Abahani Limited Dhaka

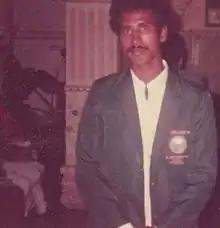
Sheikh Md. Aslam is second in the club's all-time top scorers chart with 119 league goals

In 1988, Abahani won the Federation Cup once again, their Sri Lankan striker PermLal, was also lethal that year, scoring 18 league goals, but eventually failed to prevent Moahmmedan SC from winning their hattrick league title. The subsequent year, long serving club legends Ashrafuddin Ahmed Chunnu and Golam Rabbani Helal both announced their retirements, leading the club to put their faith into young duo, Monem Munna and Rizvi Karim Rumi. During the 1989–90 season, Abahani finally broke their league drought, with Sheikh Aslam scoring 11 league goals, Rumi becoming the second highest goal scorer, and club captain Ashish Bhadra ending his career by lifting the league title one last time. They were also able to win India's historic Sait Nagjee Trophy in 1989, under Yugoslavian head coach Marko Velich, they defeated previous years winner Salgaocar FC, 1–0 in the final, Aslam was the lone scorer. By 1989, the club had transitioned into a Limited Company. In 1990, a brace from Rizvi Karim Rumi, saw Abahani win their first Independence Cup, defeating Mohammedan 2–1. Abahani managed to defeat Indian giants East Bengal Club and rivals Mohammedan during their 1991 BTC Club Cup triumph. And as the country's domestic league was not held in 1991, East Bengal roped in Munna, Gaus, Rumi & Aslam from Abahani, for the Calcutta Football League.